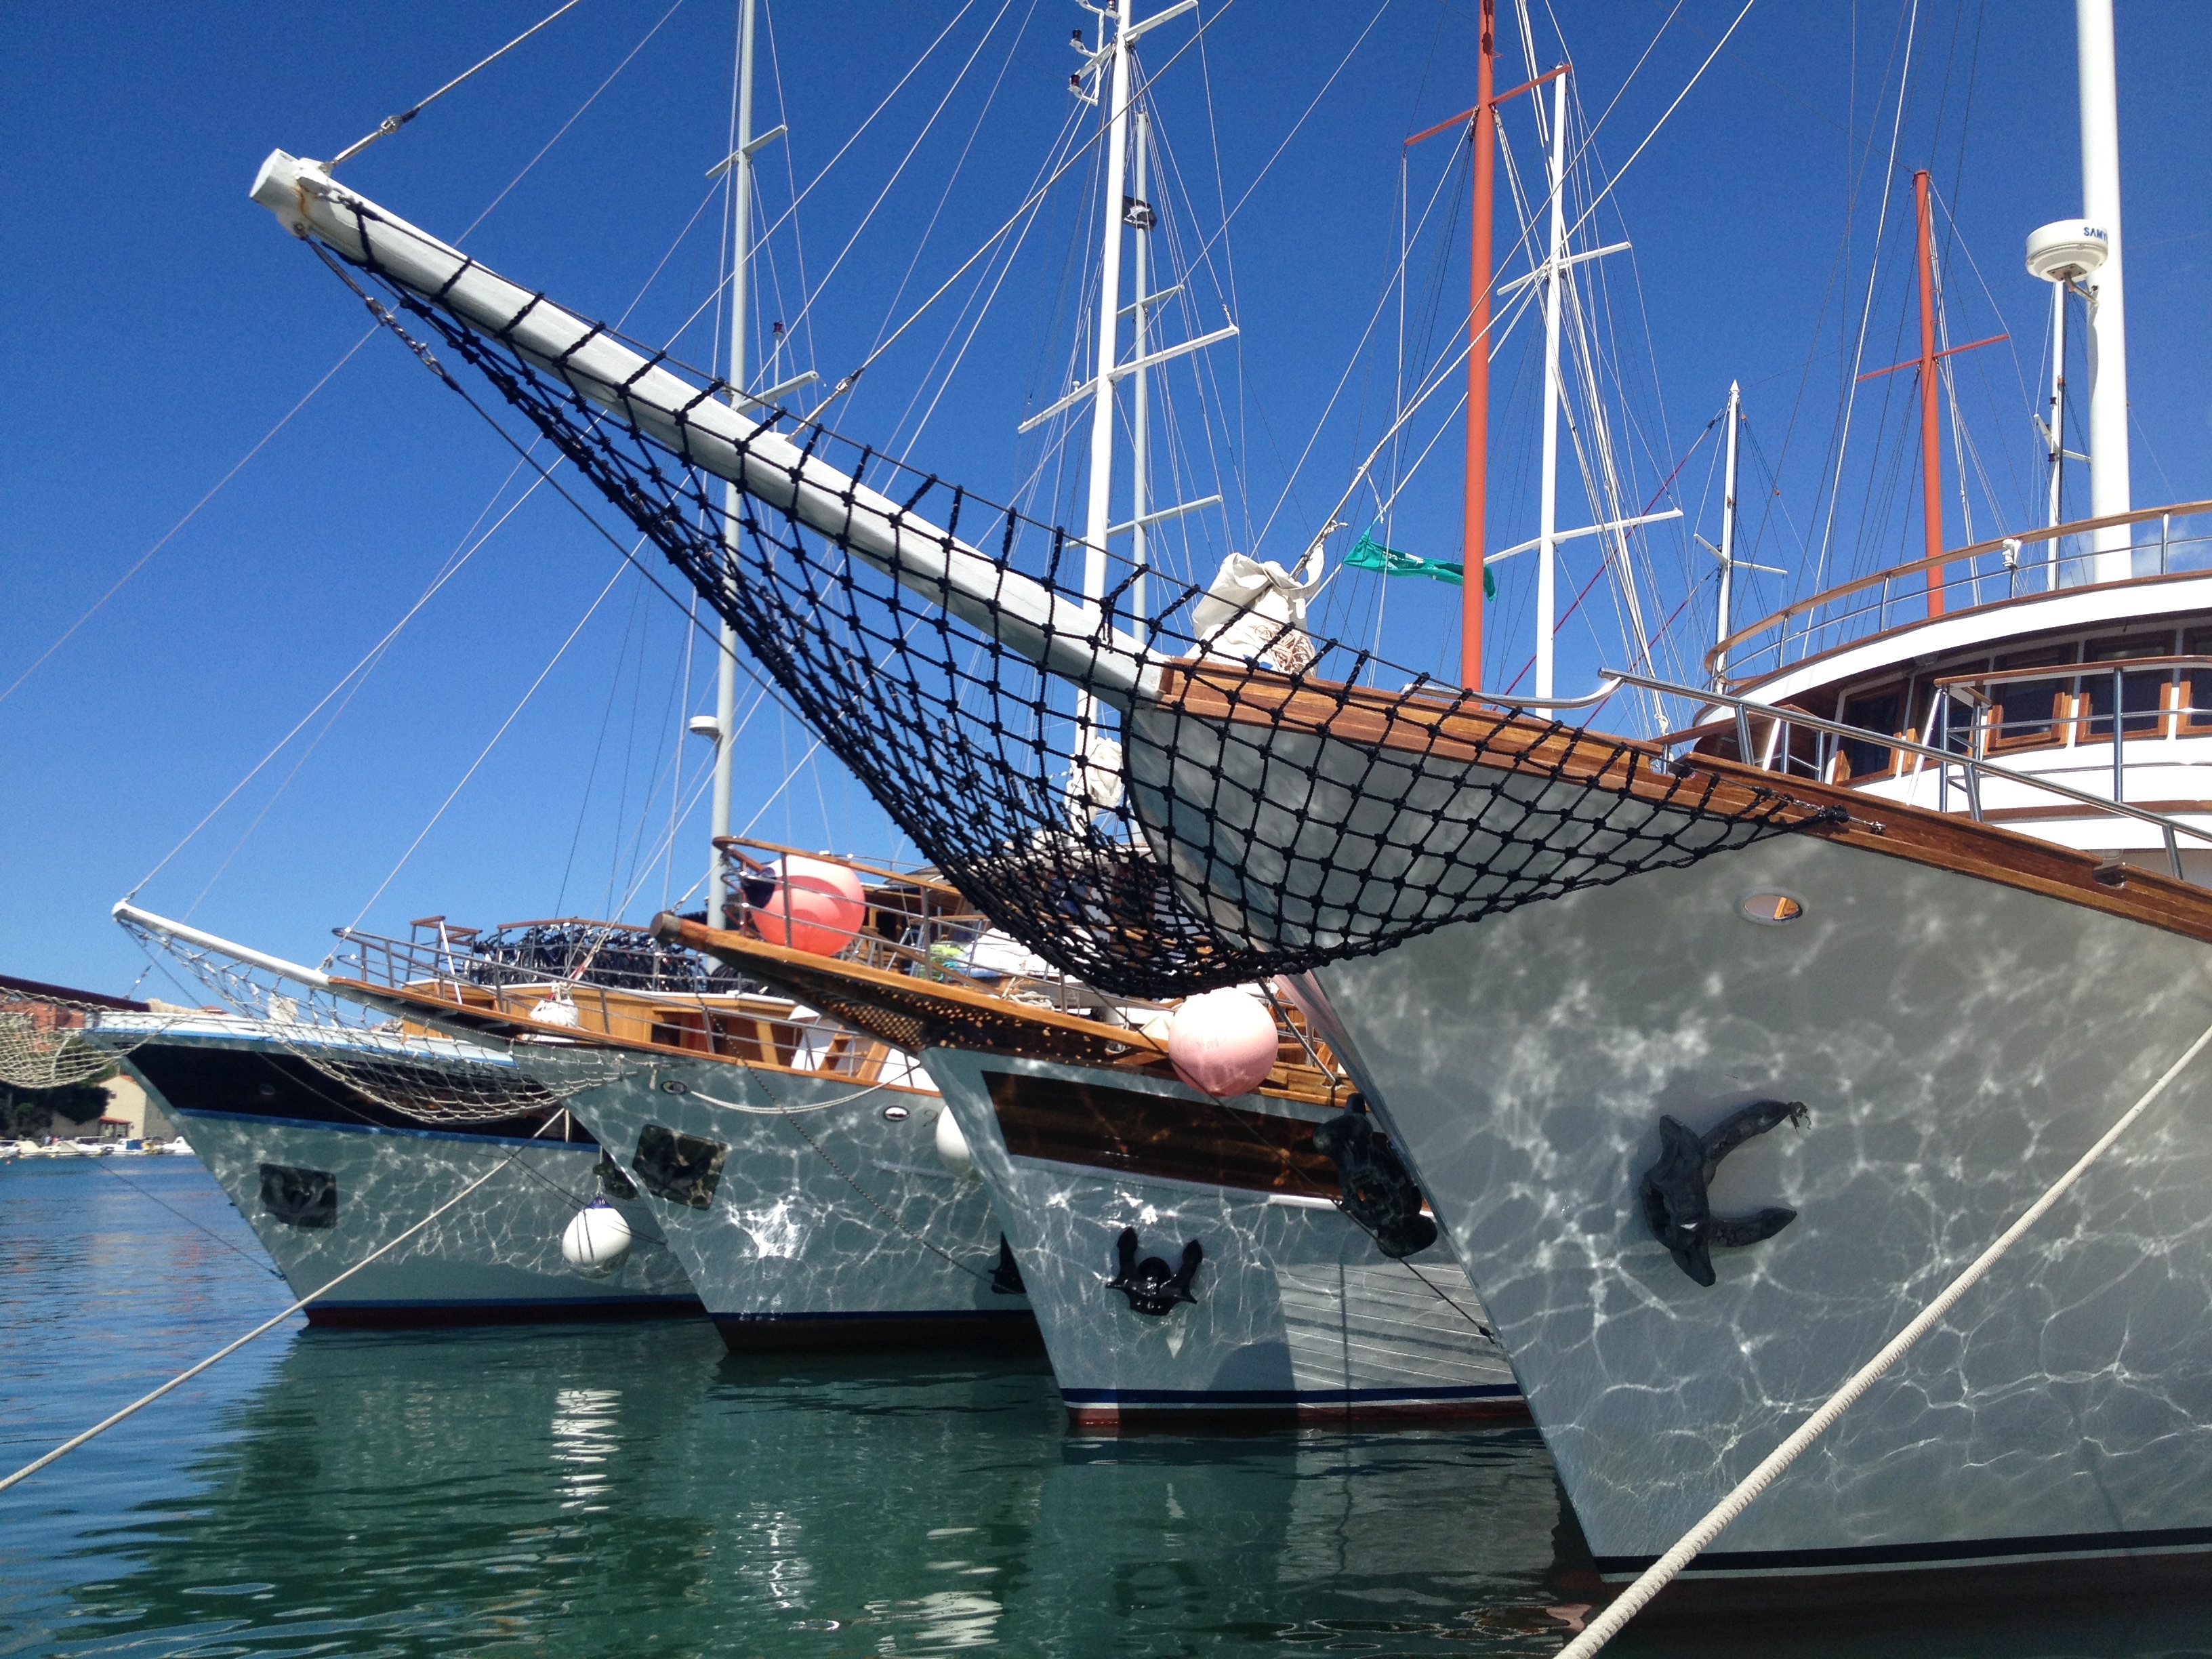
sea, dock, boat, ship, vehicle, mast, yacht, harbor, marina, sailboat, sail, watercraft, schooner, sailing ship, tall ship, galleon, caravel